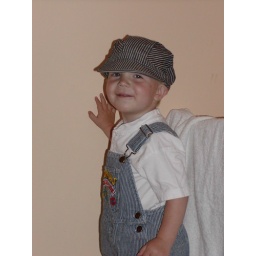
Douglas, so cute in matching overalls and hat